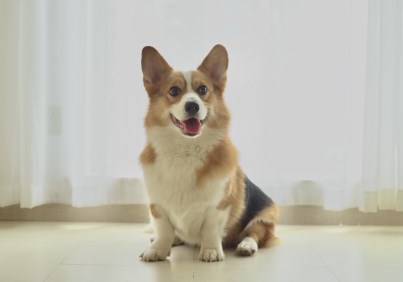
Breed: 2909-n000116-Cardigan